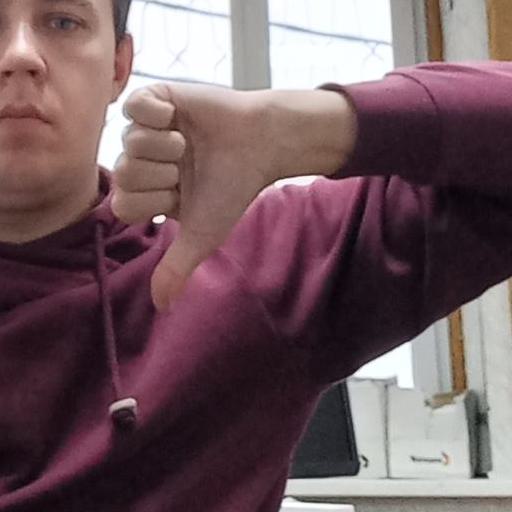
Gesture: dislike